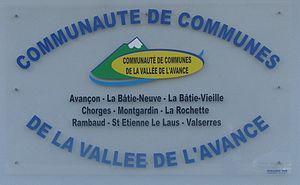
Panneau sur le siège de la communauté de communes de l'Avance à la Bâtie-Neuve
La communauté de communes de la vallée de l'Avance est une ancienne communauté de communes française, située dans le département des Hautes-Alpes en région Provence-Alpes-Côte d'Azur.